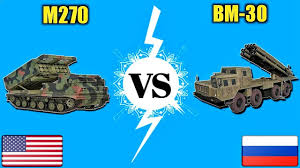
Label: Self Propelled Artillery